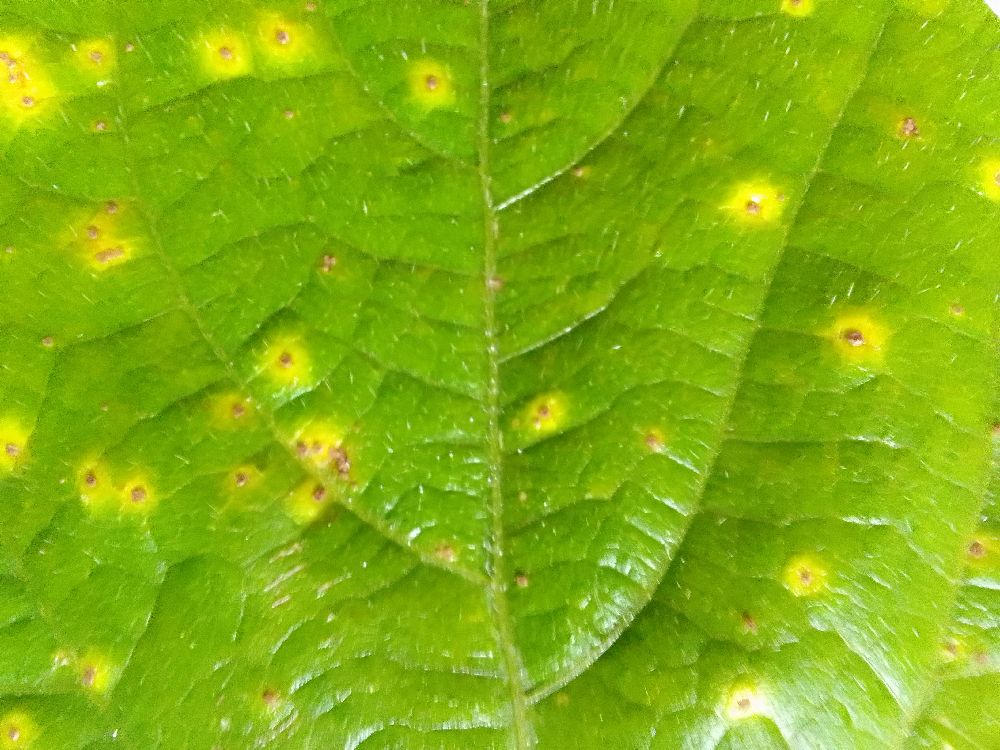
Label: rust